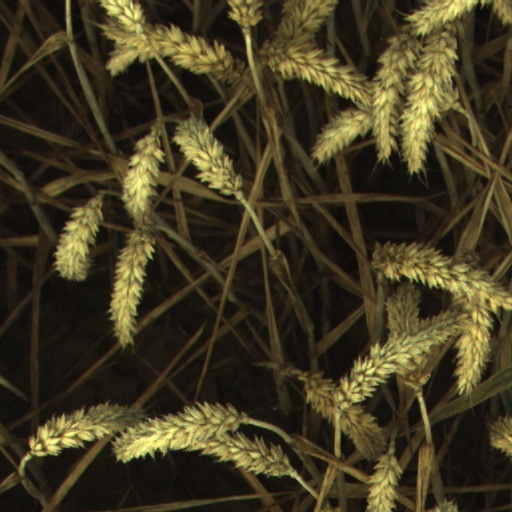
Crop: wheat